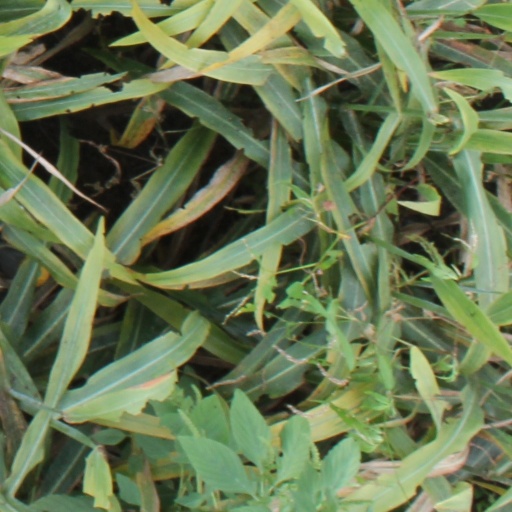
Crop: sorghum